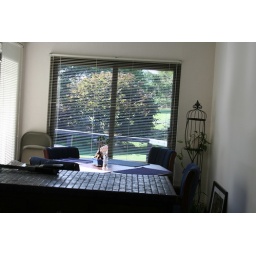
eating area in the kitchen. the poker table is over there.